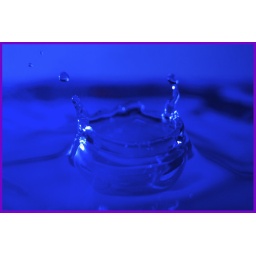
blue filter on flash, blue food dye in water